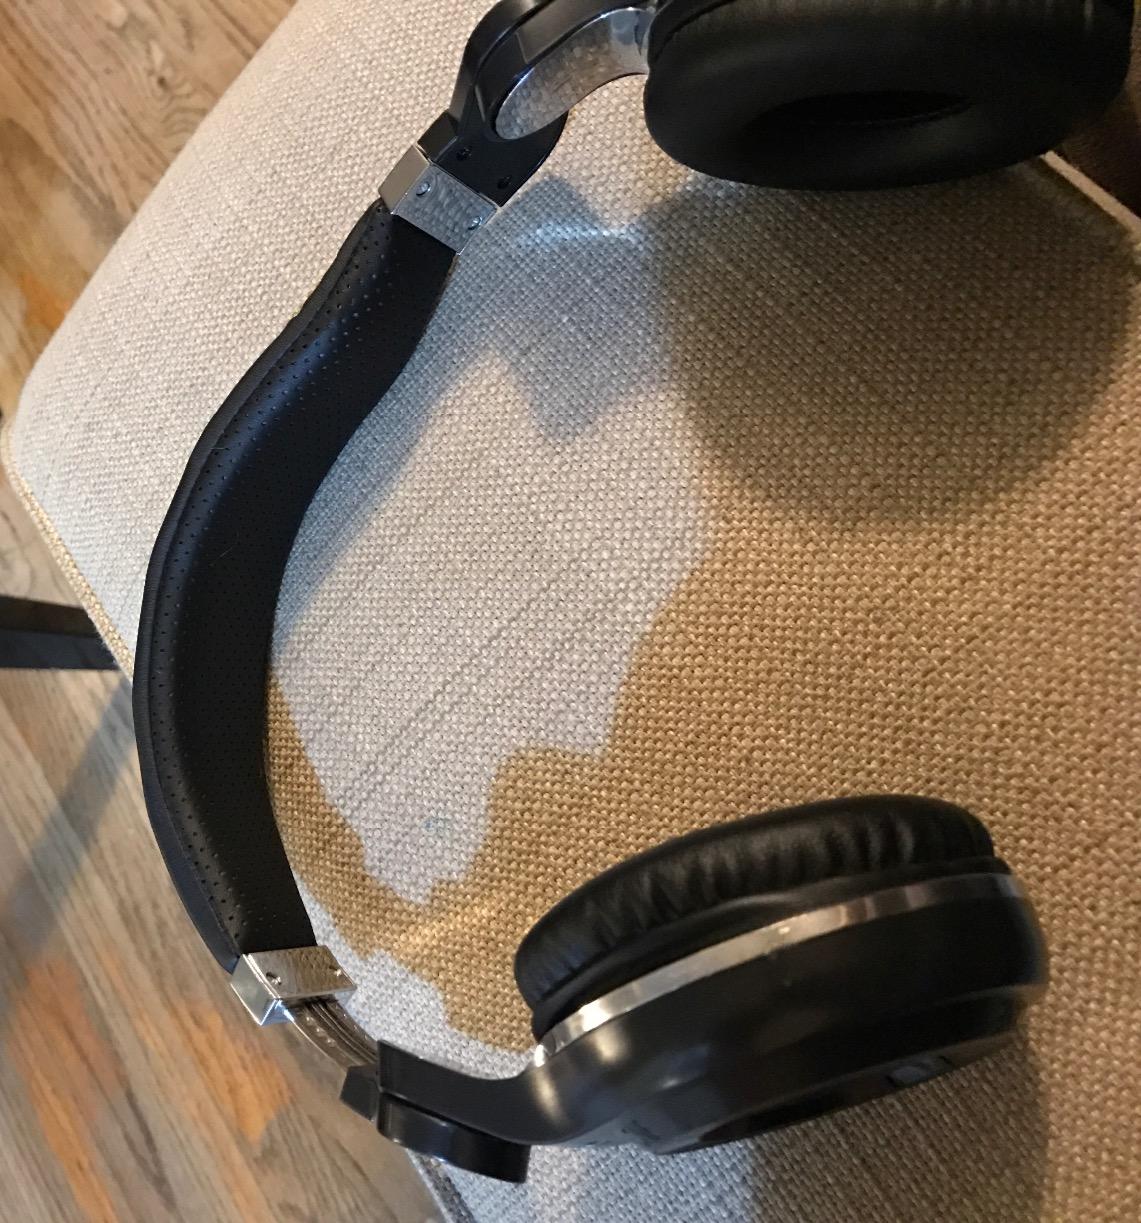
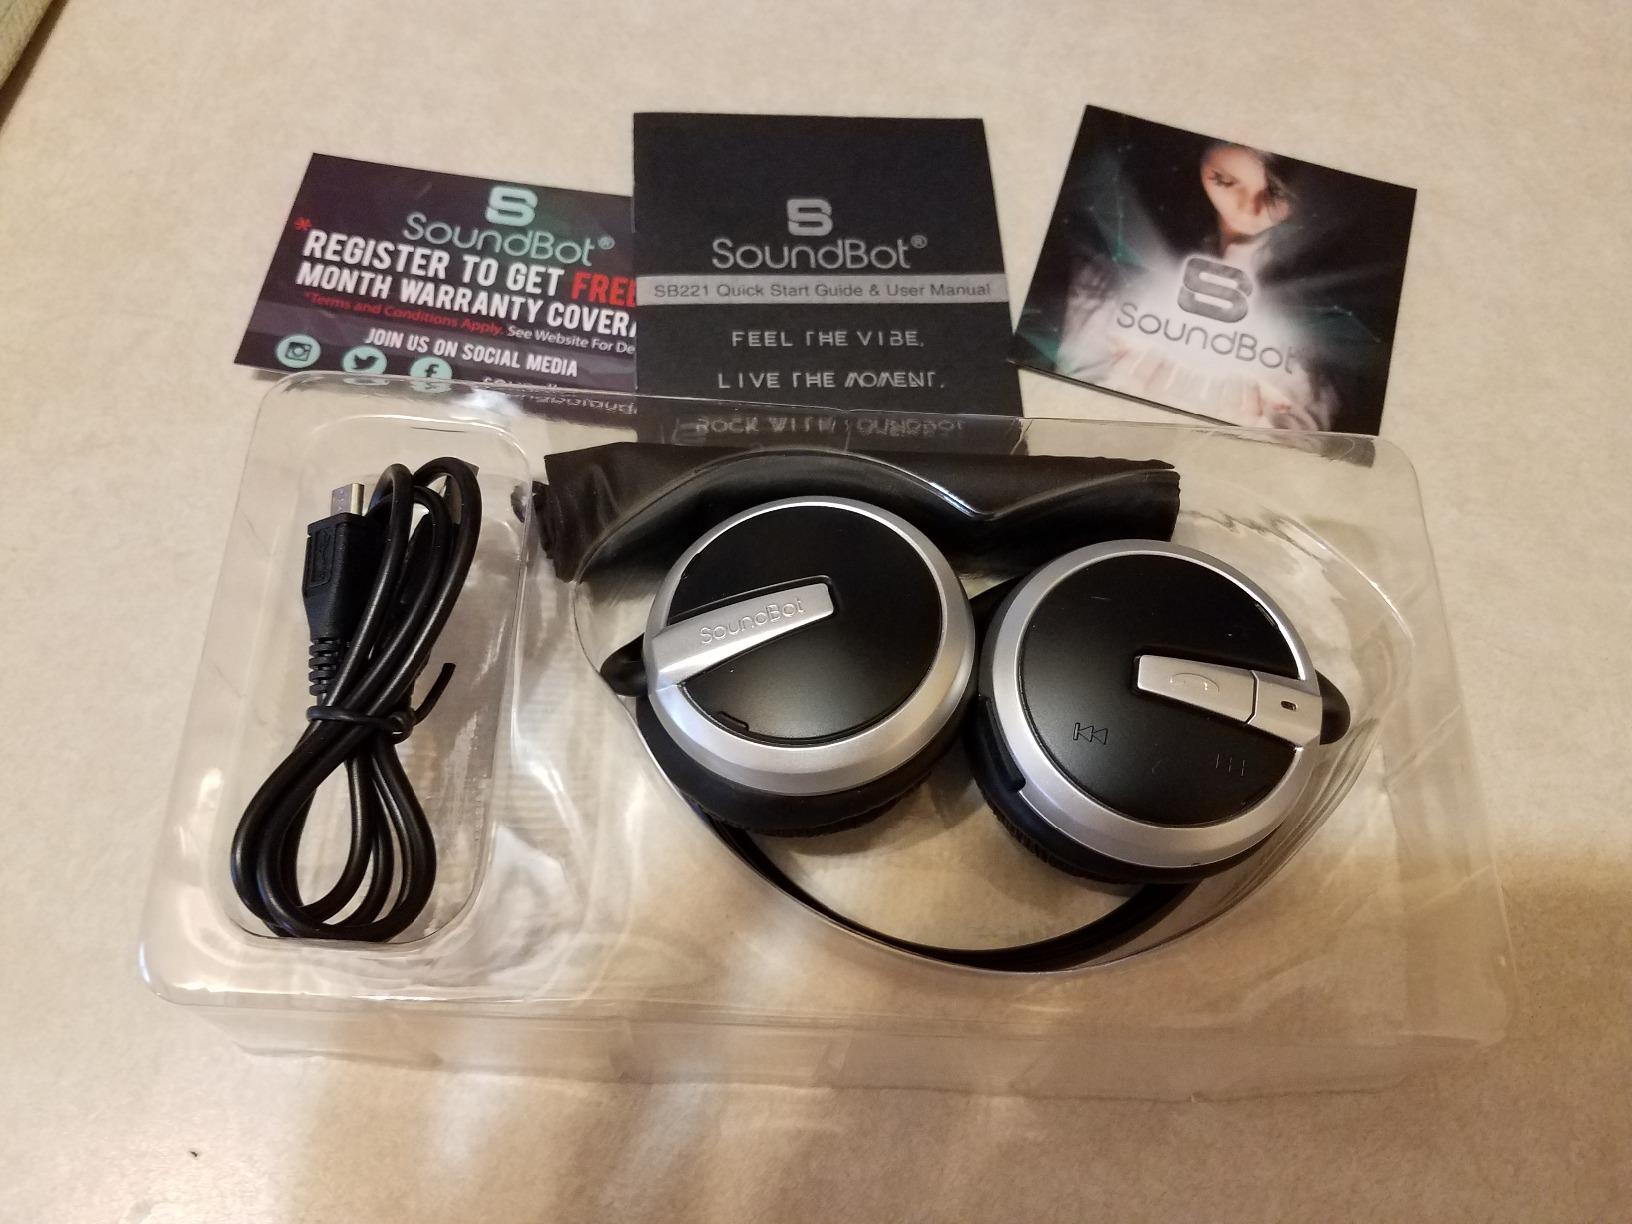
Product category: headphones
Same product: no